English contract law

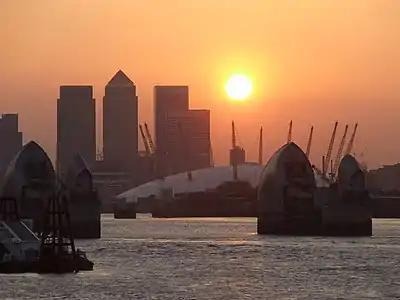
The 2008 financial crisis, like the Great Depression from 1929, began with contract regulation failing to ensure terms were transparent, and permitting unjust exchanges among parties of unequal bargaining power, particularly in consumer credit contracts, and derivative financial contracts. In the 2008 financial crisis, this was derivatives, particularly collateralized debt obligations of mortgage-backed securities, and credit default swaps, whose value ultimately "derived" from people who were unable to pay off unfair mortgage agreements in the United States.

The main way contracts are brought to an untimely end is when one party does not perform the major primary obligations on their side of the bargain, which is a repudiatory breach of contract. As a rule, if a breach is small the other party must still go ahead and perform his obligations, but will then be able to claim compensation, or a "secondary obligation" from the party in breach. If, however, the breach is very big, "fundamental" or goes "to the root of the contract", then the innocent party gets the right to elect to terminate his own performance for the future. The same goes where one party makes clear they have no intention of performing their side of the bargain, in an "anticipatory repudiation", so the innocent party can go straight to court to claim a remedy, rather than waiting till the contract's date for performance which never arrives. The test for whether a term's breach will allow for termination essentially depends on construction of the contract's terms as a whole by the court, following the same rules as for any other term. In "Bettini v Gye", Blackburn J held that although an opera singer arrived 4 days late for rehearsals, given that the contract was to last three and a half months, and only the first week of performance would be slightly affected, the Opera House owner was not entitled to turn the singer away. The opera owner could have withheld some payment to reflect his loss from the breach, but should have let the show go on. The intentions of the parties manifested in the contract showed that such a breach was not so serious as to give rise to the right to terminate. As Lord Wilberforce said in "The Diana Prosperity" the Court must, 'place itself in thought in the same factual matrix as that in which the parties were.'